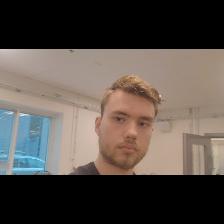
Label: Human